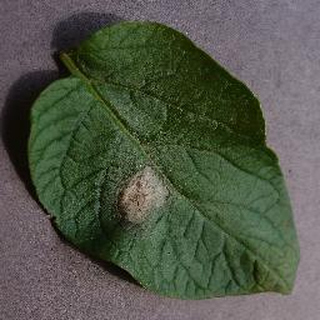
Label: potato_late_blight